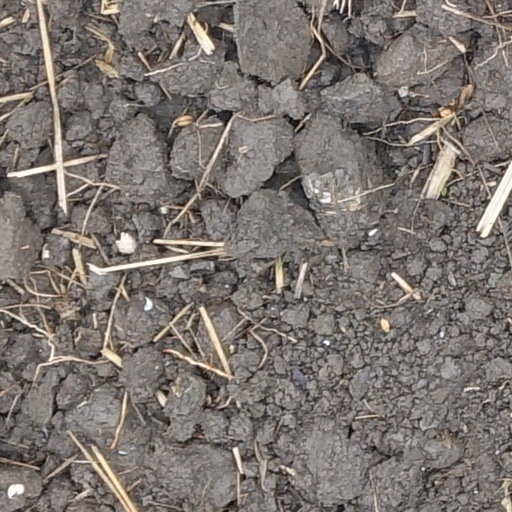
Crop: wheat